Fico's First Cabinet

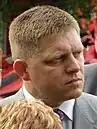
Robert Fico in 2008

Prime Minister of Slovakia Robert Fico formed his first cabinet from 2006 to 2010.